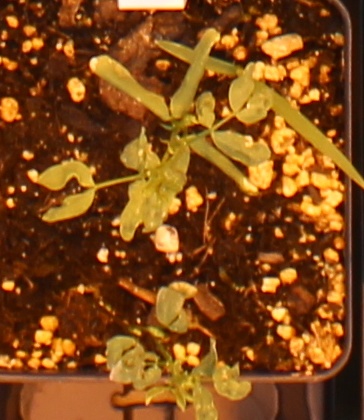
Label: Lentil